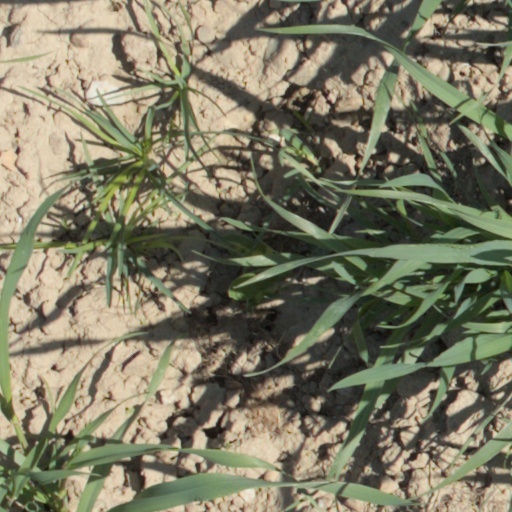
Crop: wheat